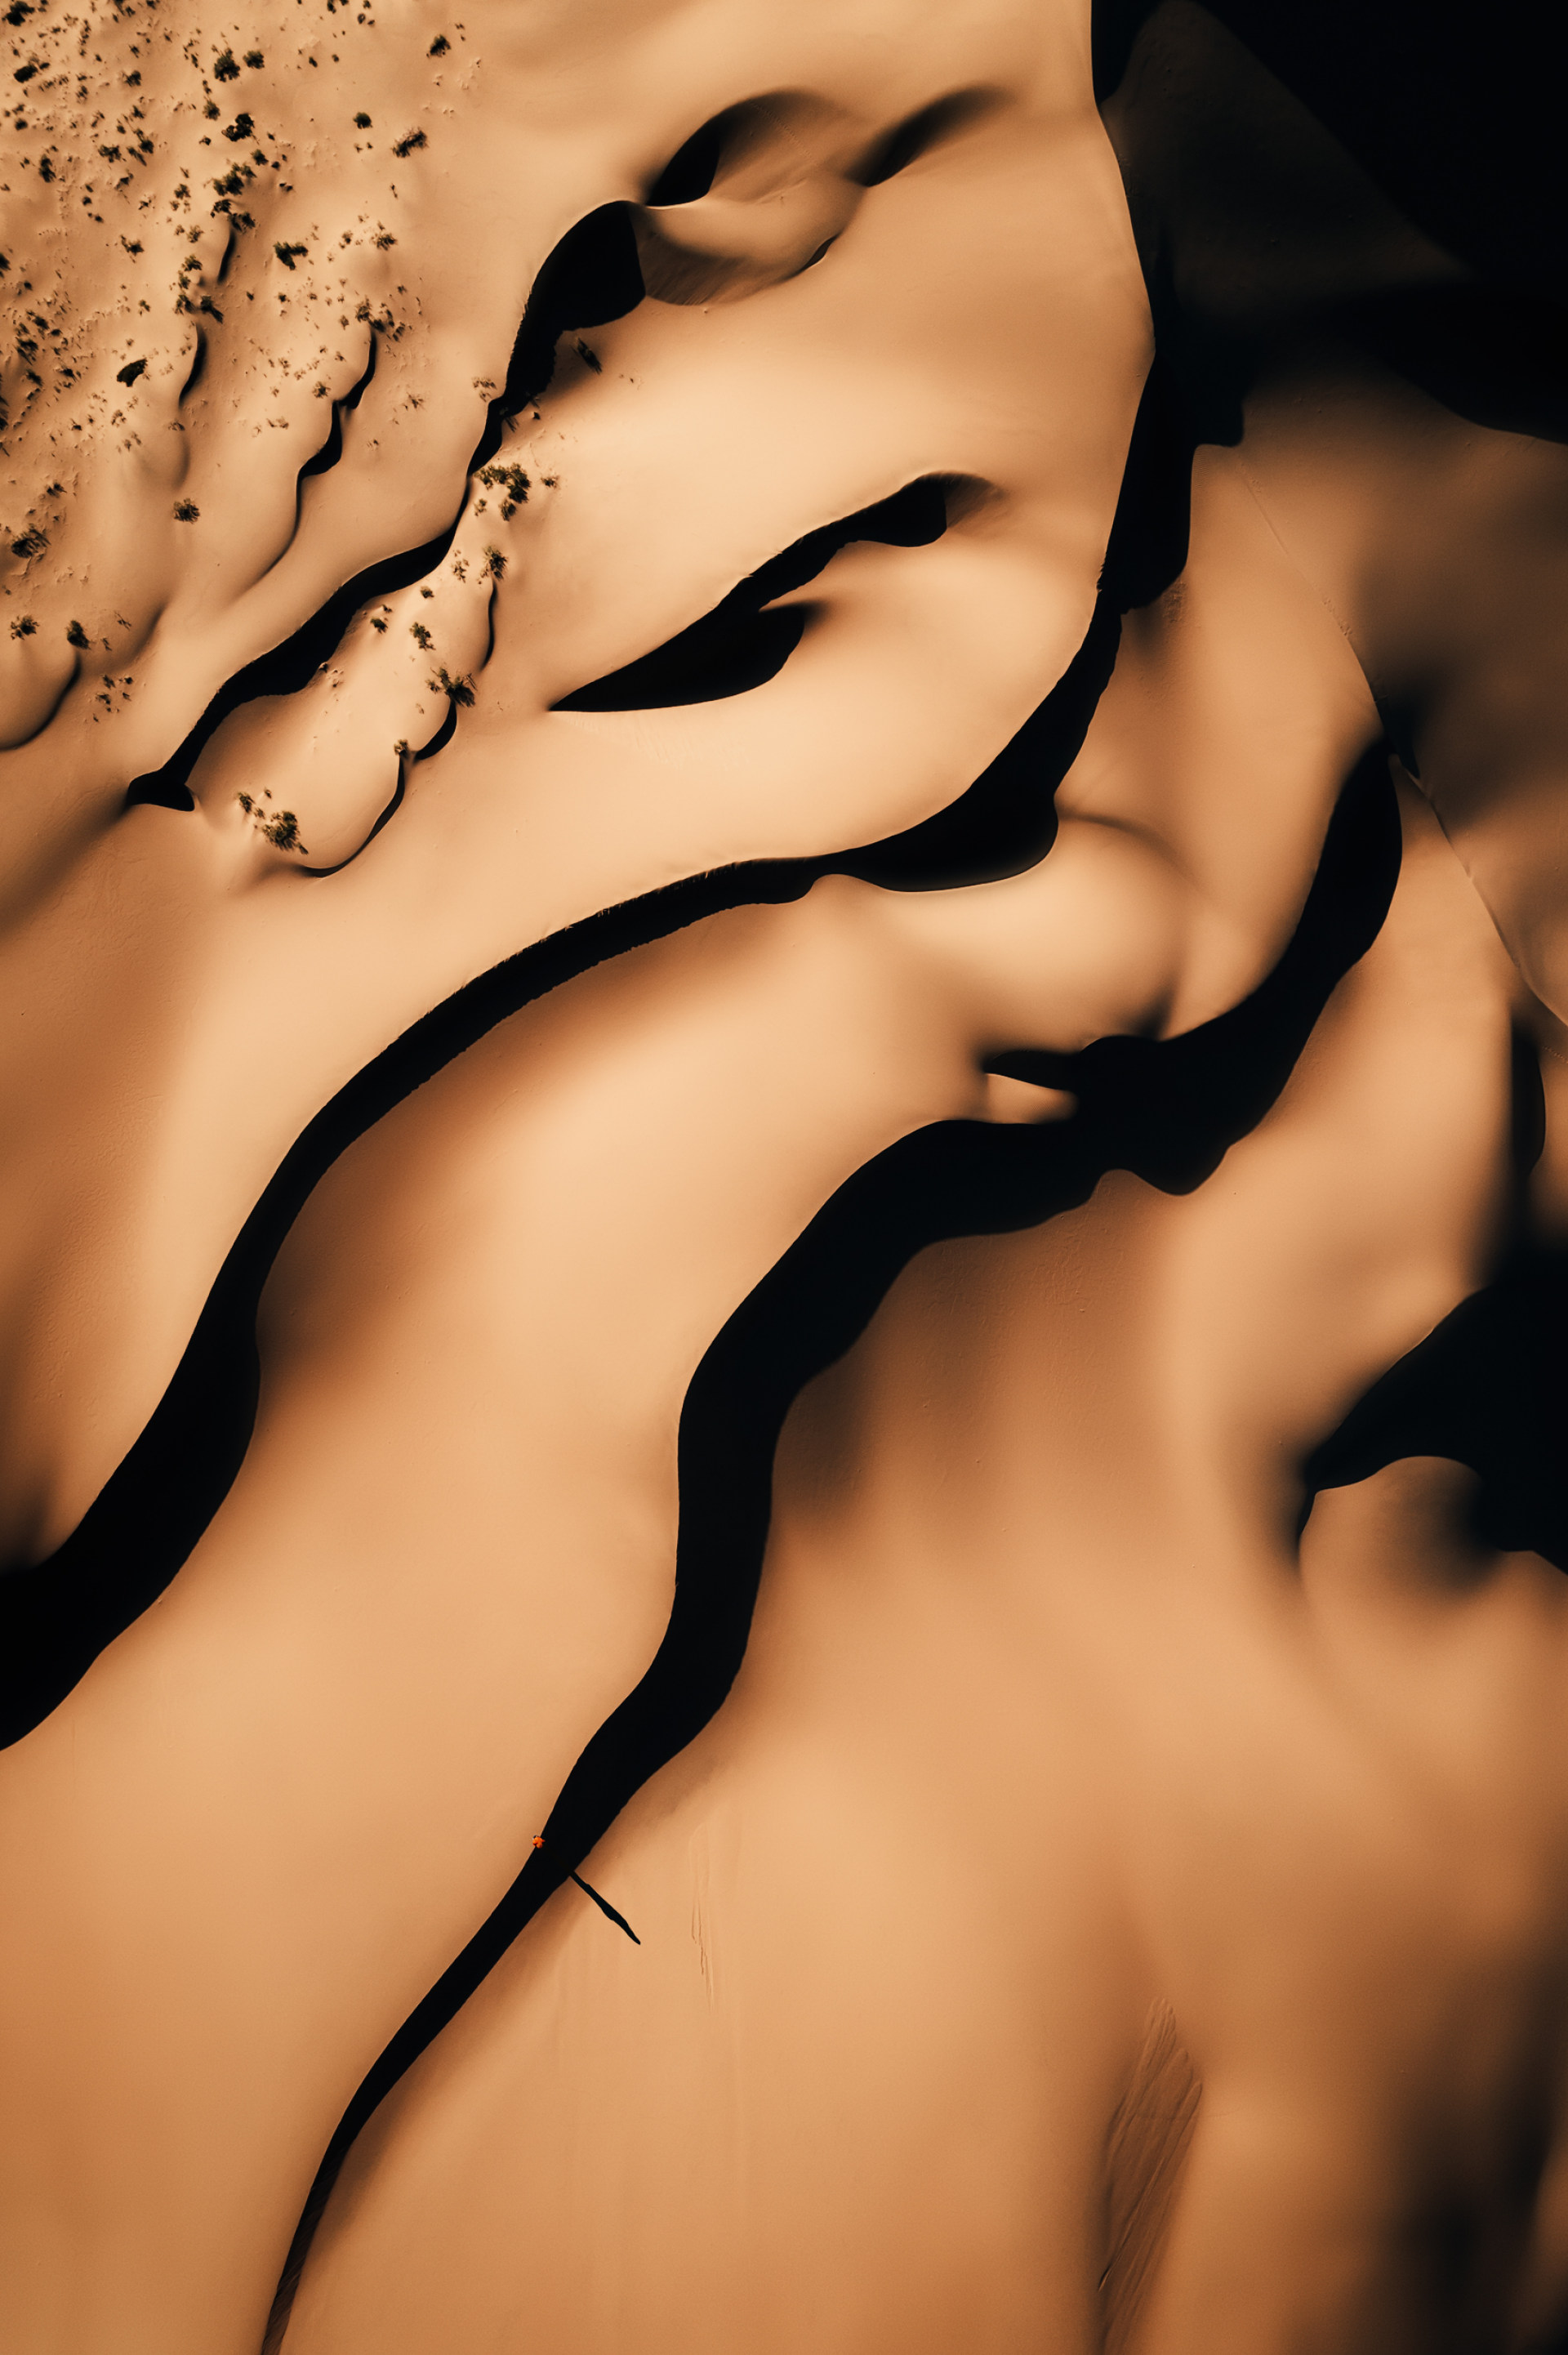
natural, liquid, art, visual arts, illustration, painting